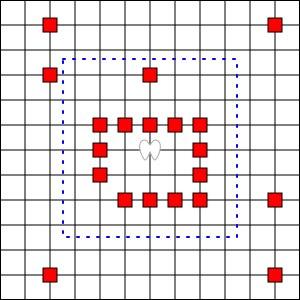
Le problème de l'ange est un jeu mathématique conceptuel inventé par le mathématicien John H. Conway en 1982 dans le livre Winning Ways for your Mathematical Plays.